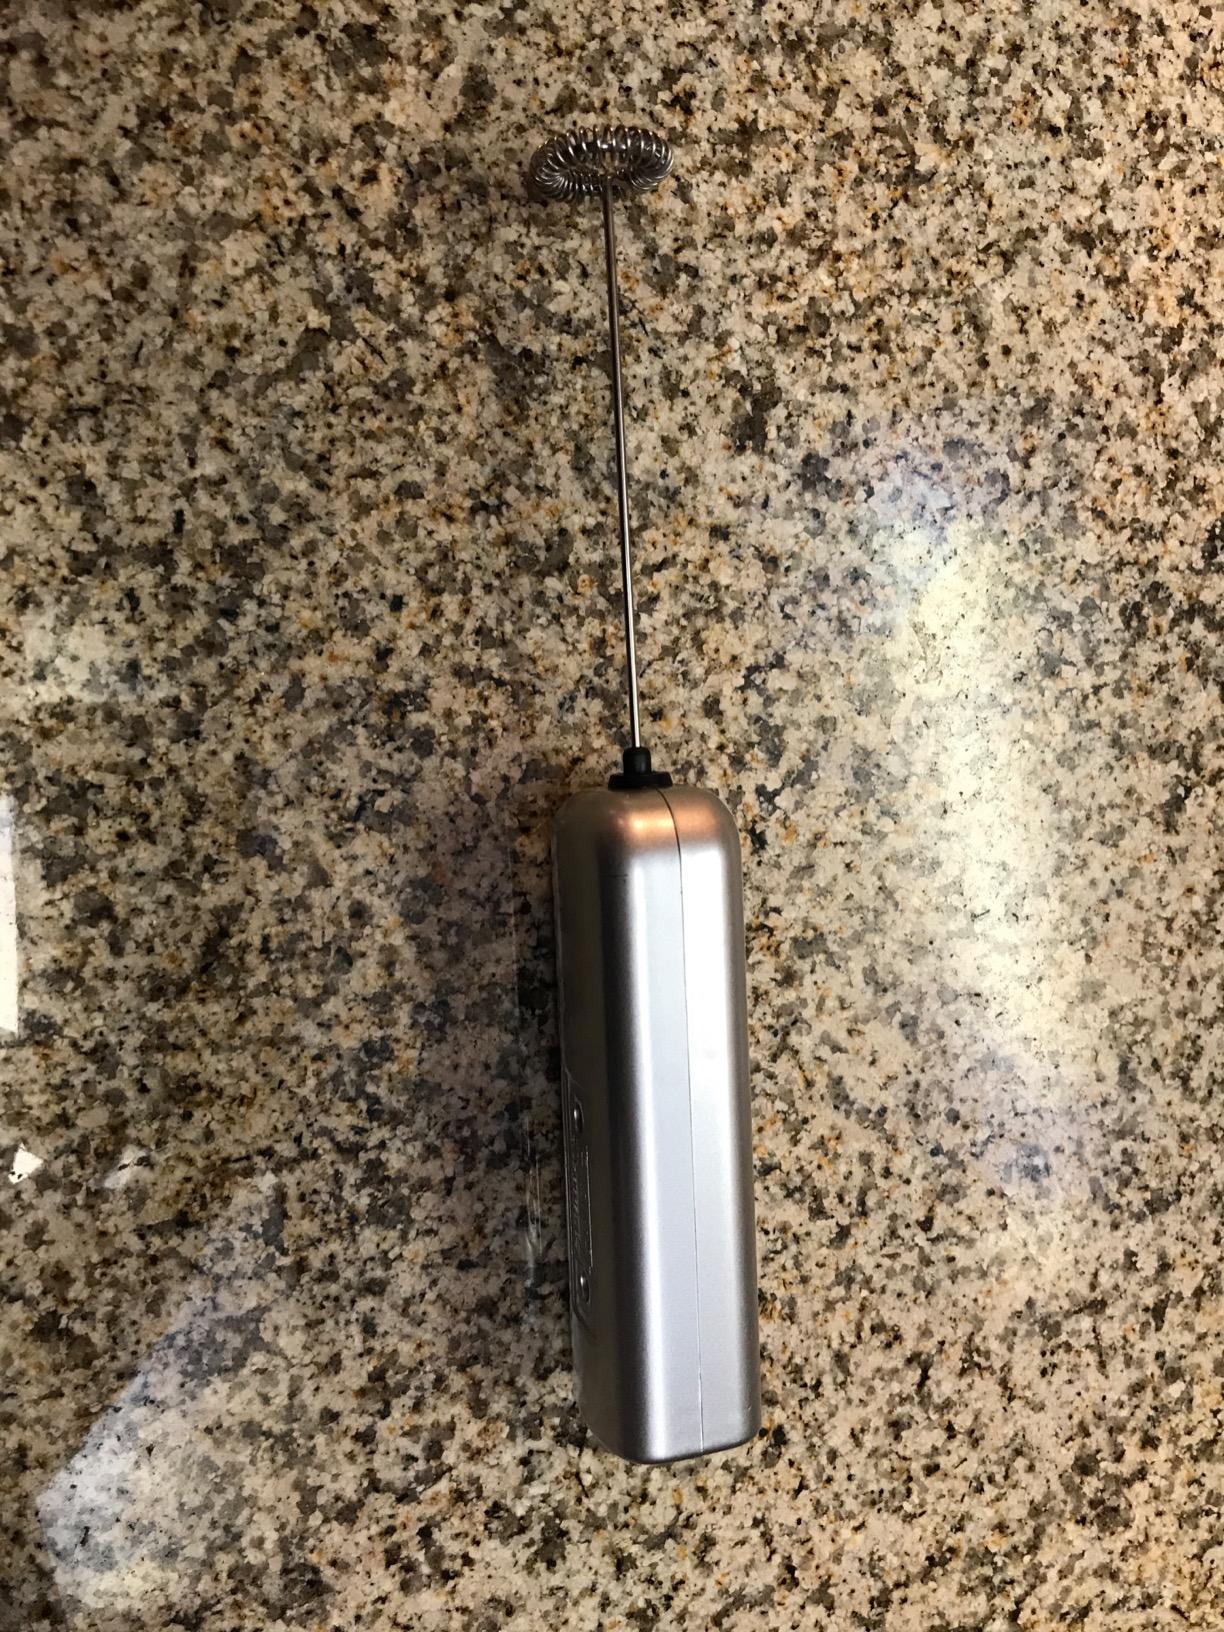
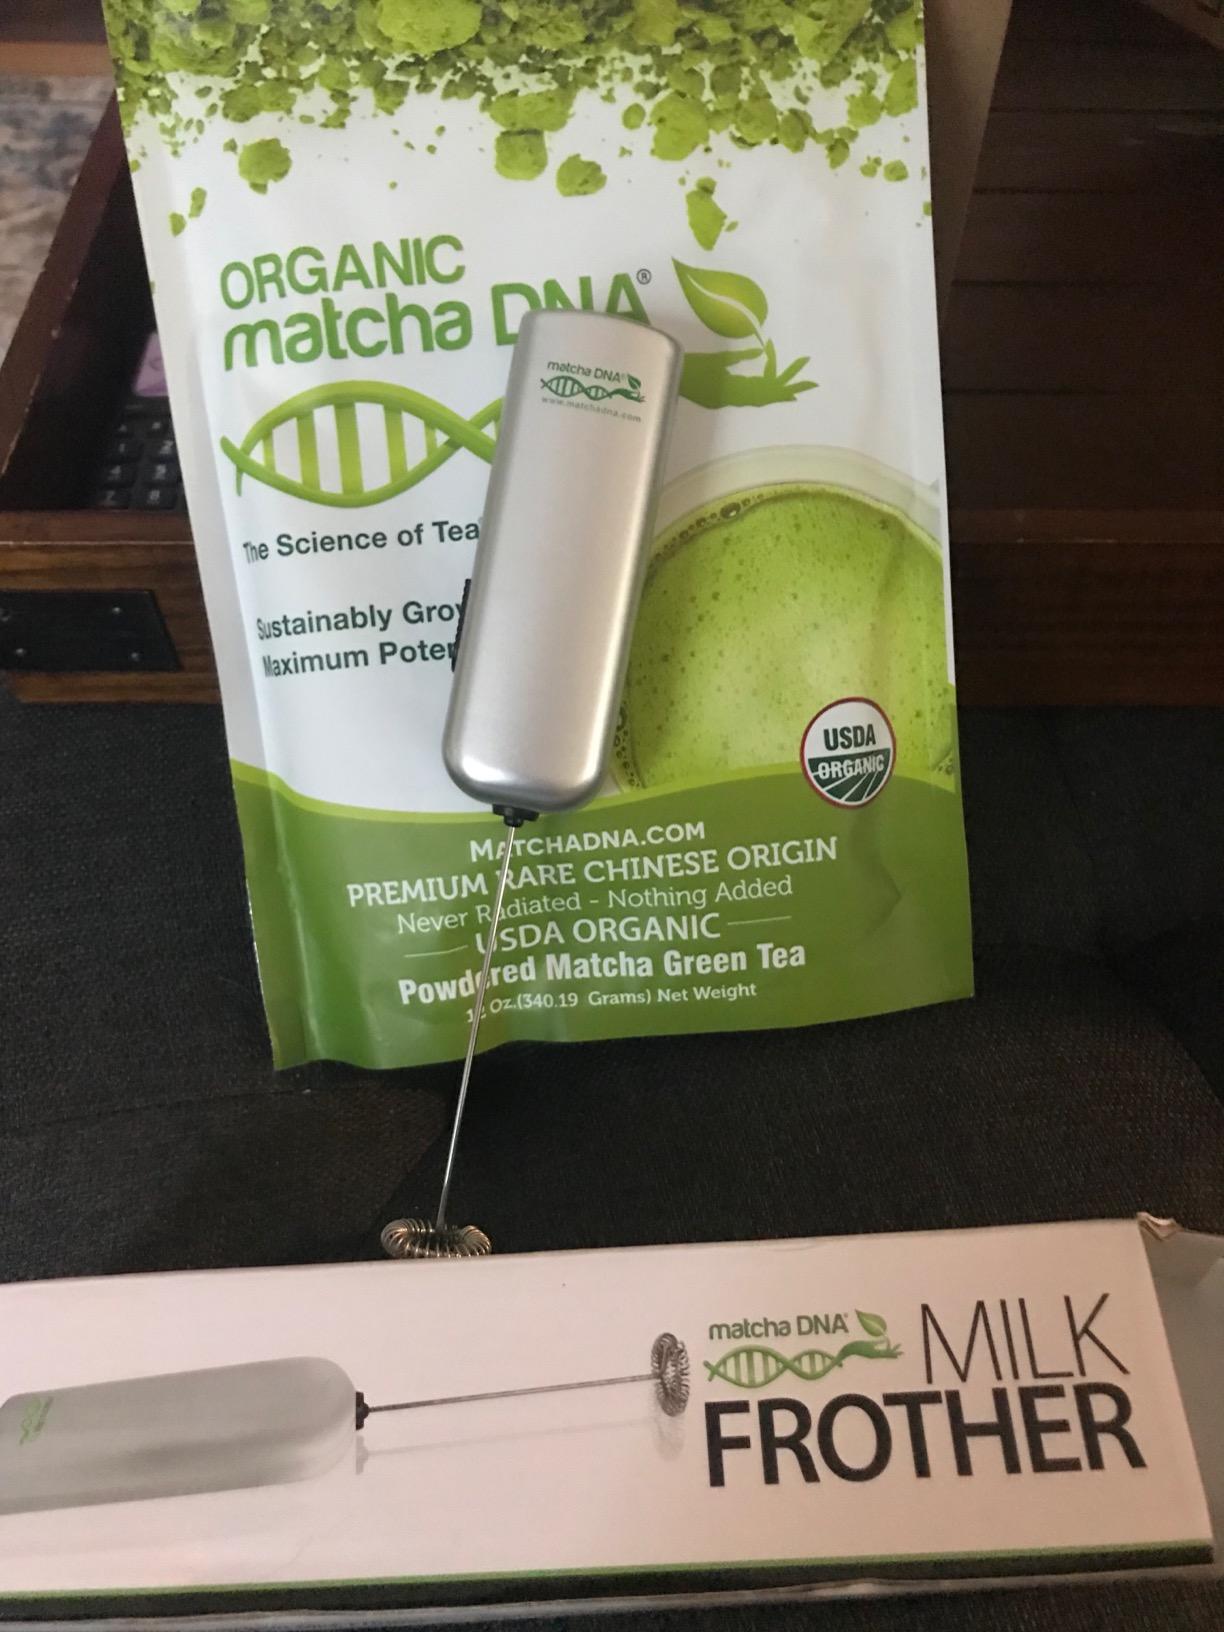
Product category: items_mixer
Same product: yes